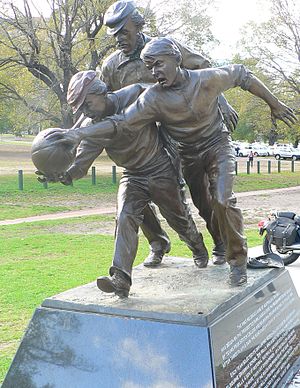
Melbourne / Sport
Statue på Melbourne Cricket Ground af Tom Wills, der dømmer en fodboldkamp i 1858 mellem Scotch College og Melbourne Grammar School. De første australsk fodboldkampe blev spillet i parkområderne ved siden af.
Melbourne er Australiens næststørste by og hovedstad i delstaten Victoria.